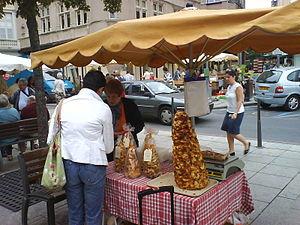
Gâteaux à la broche au marché de Rodez (Aveyron, Midi-Pyrénées, France). Occitan
Le gâteau à la broche est un gâteau cuit usuellement au feu de cheminée, en versant une pâte liquide sur une broche. Il est confectionné dans de nombreuses régions d'Europe, en particulier dans les zones de montagne.